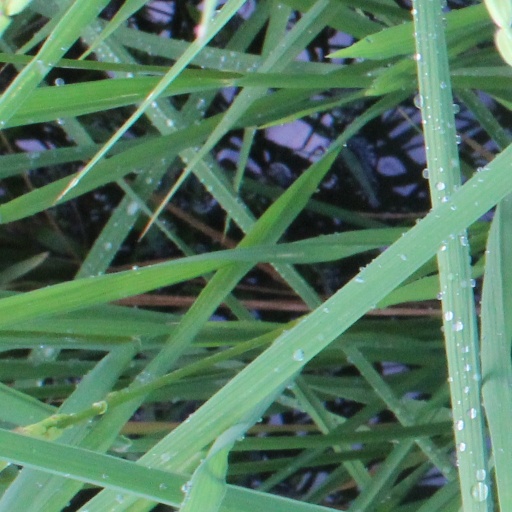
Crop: rice